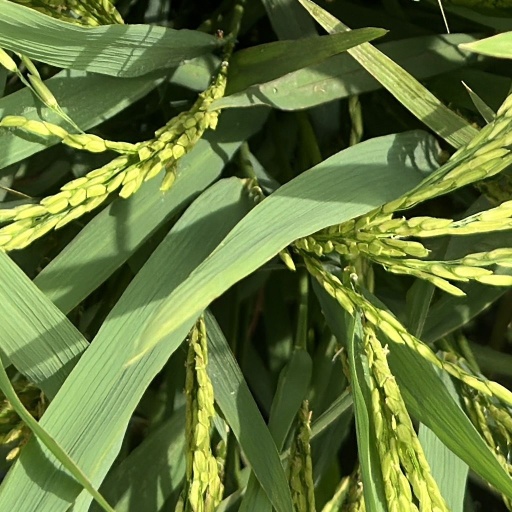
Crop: rice